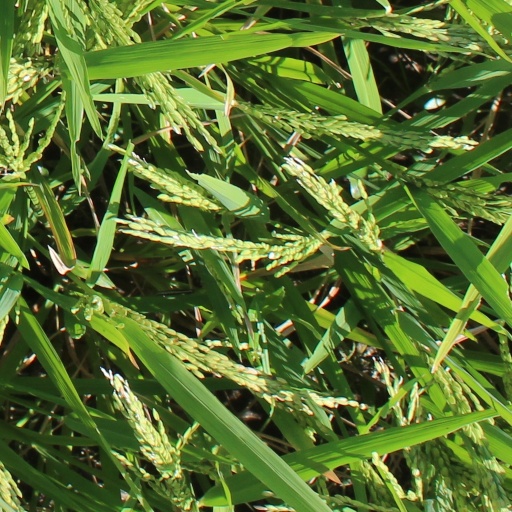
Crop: rice